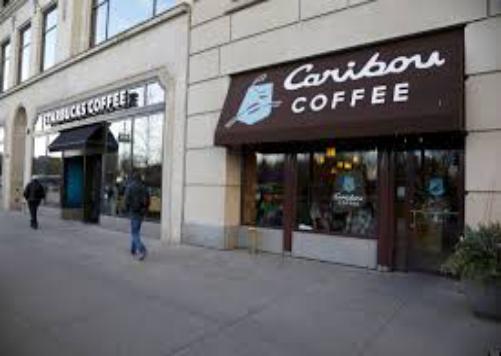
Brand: Caribou Coffee
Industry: Food